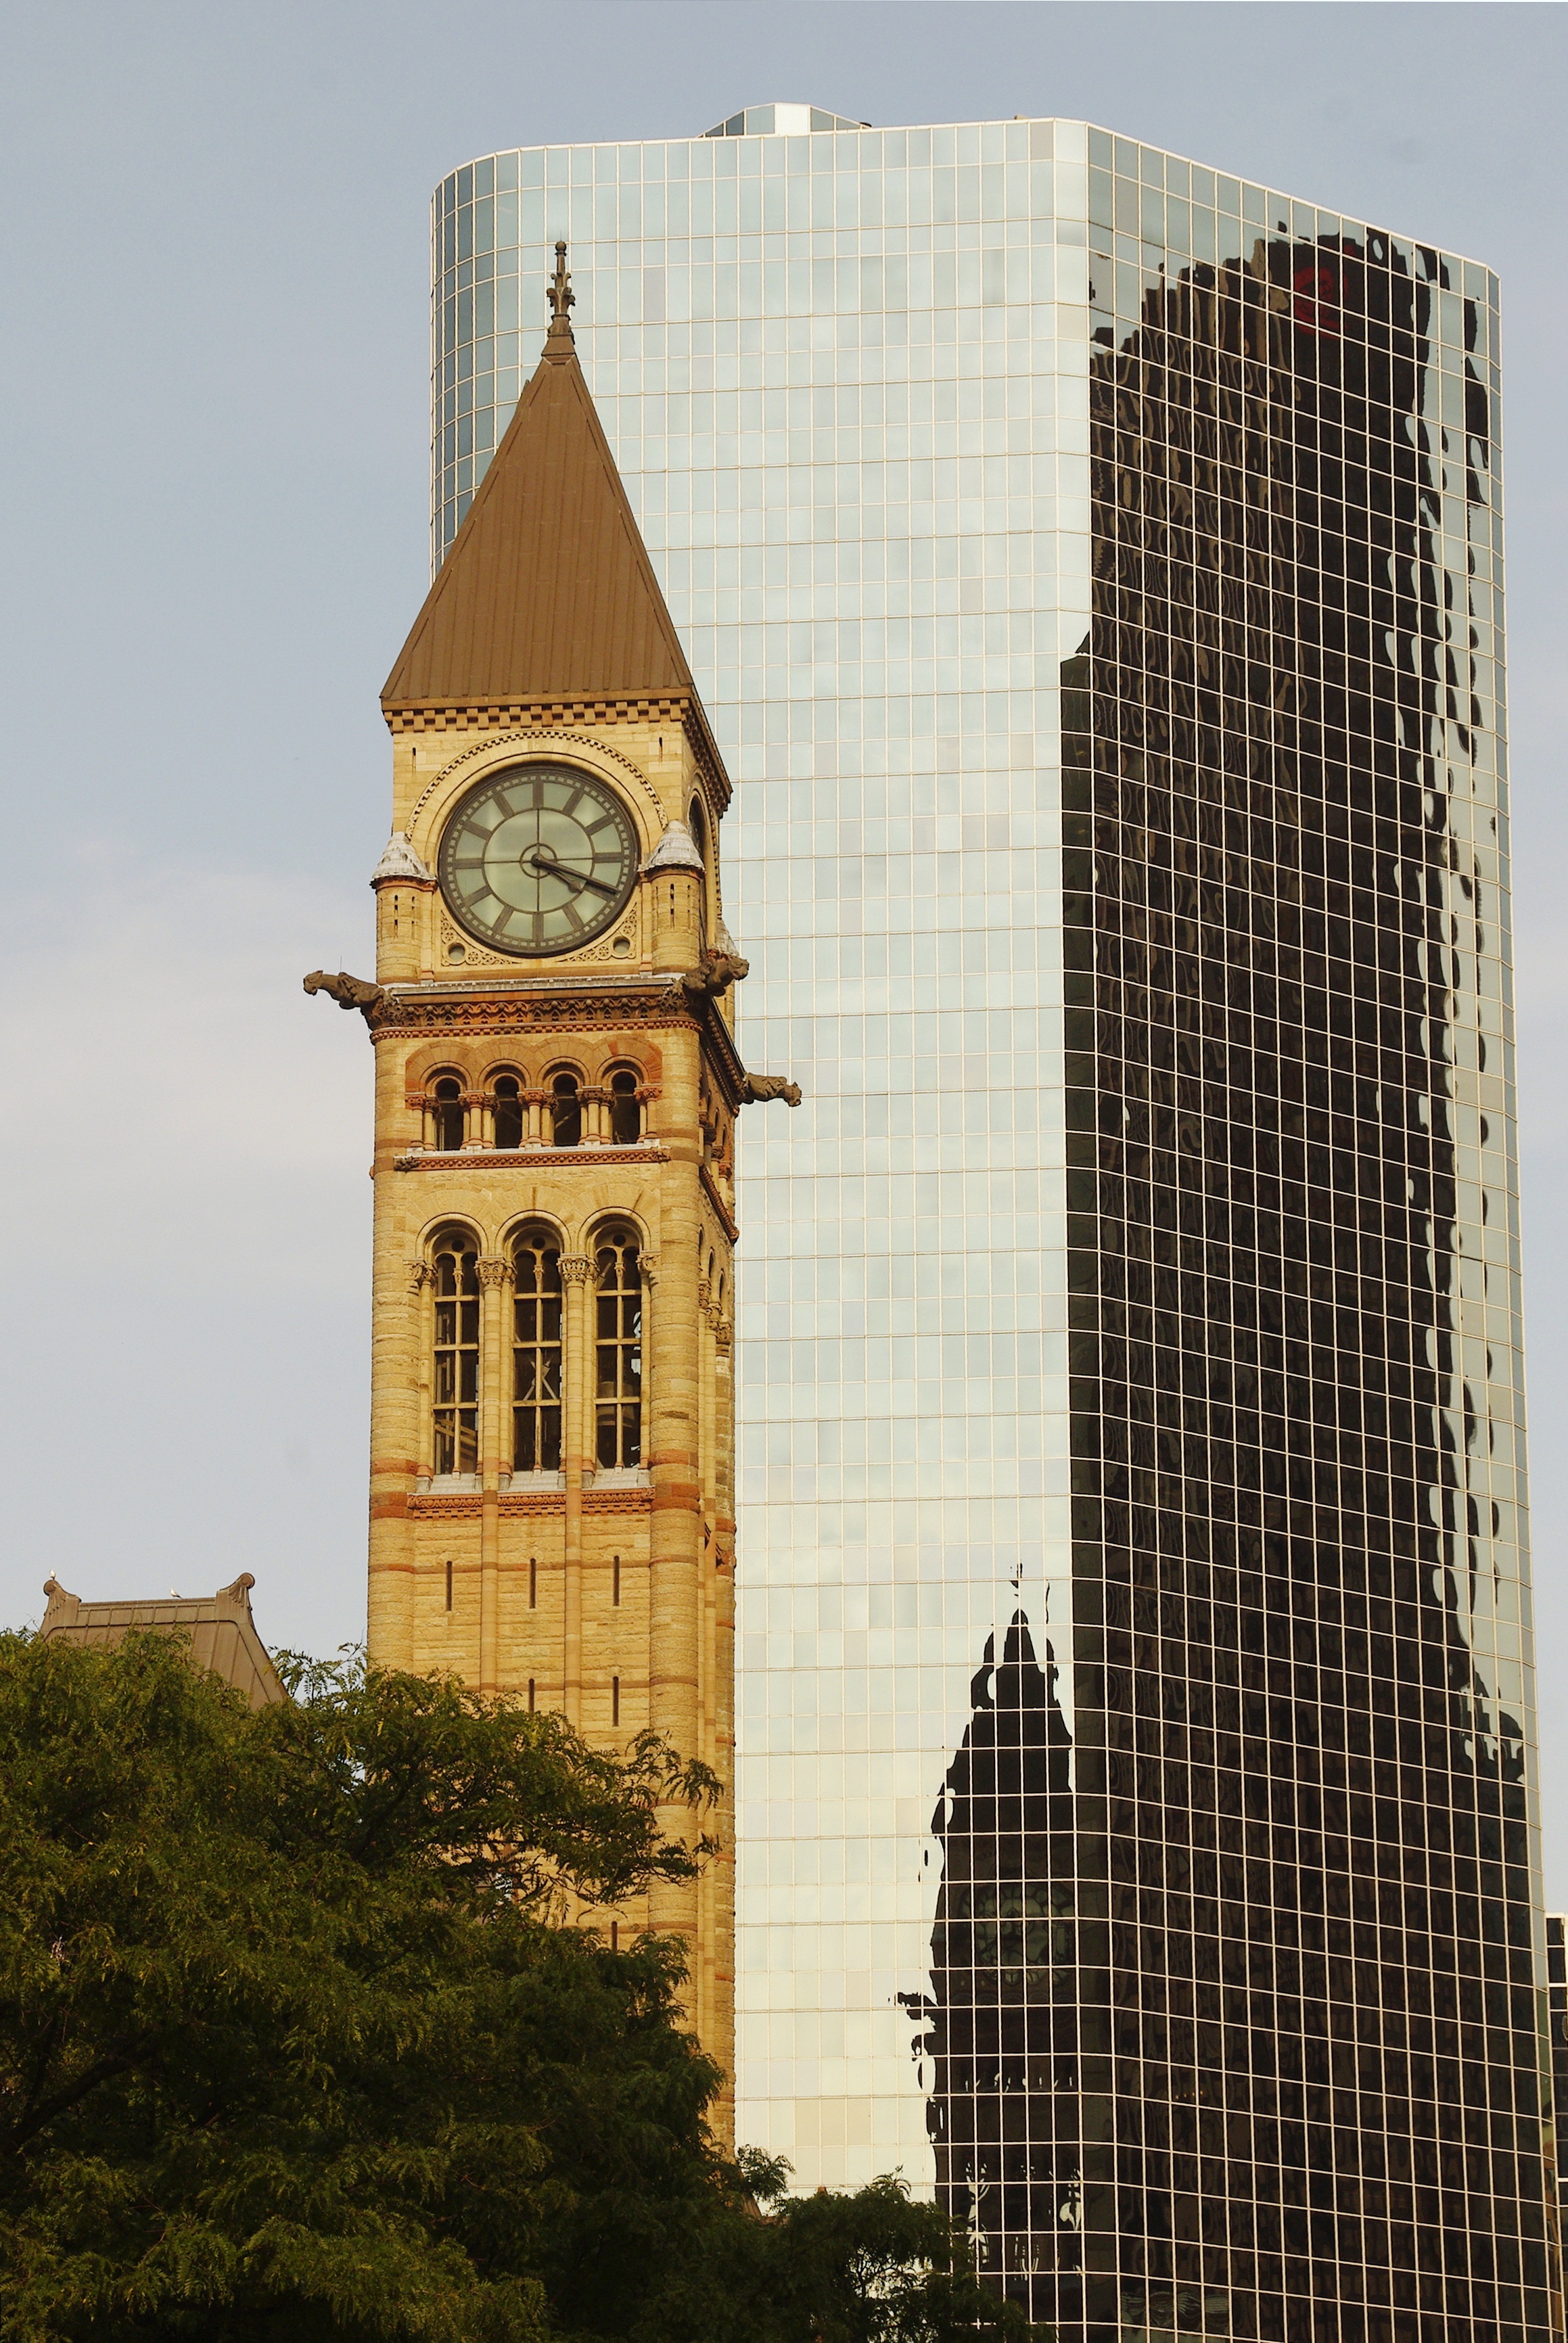
architecture, town, building, city, skyscraper, urban, travel, tower, landmark, facade, business, tourism, modern, tower block, high rise, clock tower, bell tower, modern architecture, canada, reflections, big, toronto, ancient history, old city hall